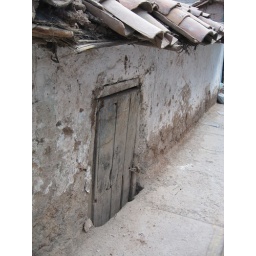
The door drops a foot below the sidewalk. The roof is only about 5 feet above the sidewalk